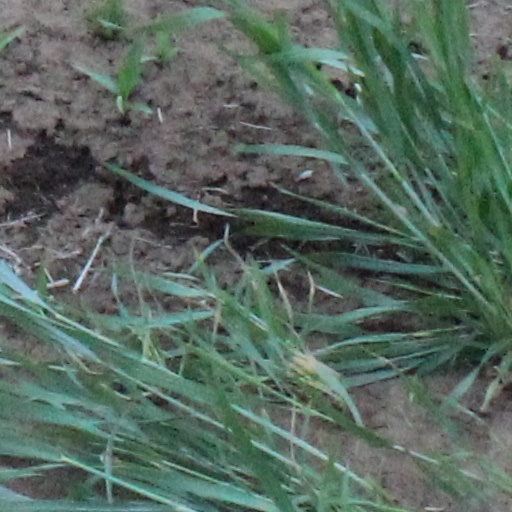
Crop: wheat